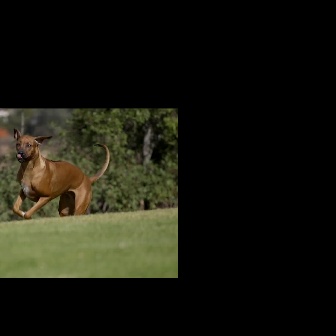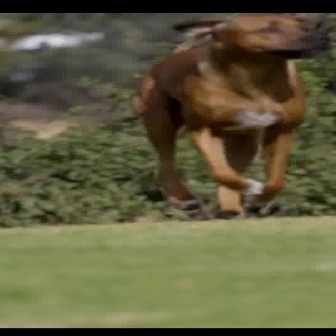
  Please identify the target specified by the bounding box [10,127,110,227] in the first image and locate it in the second image. Return the coordinates in [x_min,y_min,x_max,y_max] format.
Answer: [129,13,335,219]